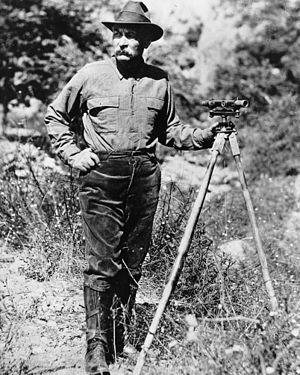
William Mulholland est un ingénieur américain d'origine irlandaise qui travailla en Californie. Il dirige la construction du premier aqueduc de Los Angeles, qui permet à la cité de devenir l'une des plus grandes villes du monde. L'exploitation de l'aqueduc conduit cependant aux conflits connus sous le nom de guerres de l'eau en Californie, et à un désastre écologique lié à l'assèchement du lac Owens et de la vallée du même nom. En mars 1928, la carrière de William Mulholland prend fin lorsque, 12 heures après que lui et son assistant y ont effectué une inspection de sécurité, le barrage de St. Francis s'effondre, causant un grand nombre de morts et des dégâts considérables. Mulholland reste cependant une figure marquante de l'histoire de Los Angeles.